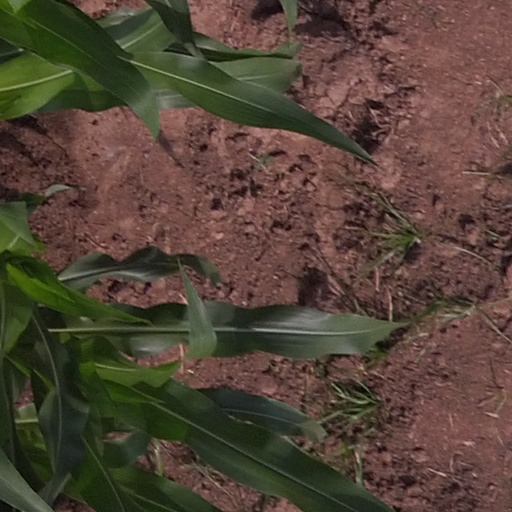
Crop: maize; corn